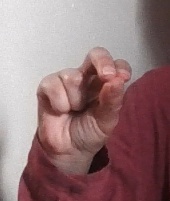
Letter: gaaf